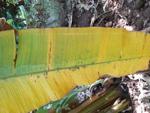
Label: xamthomonas